Eemeli Suomi

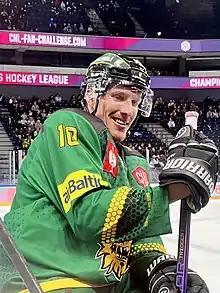

Eemeli Suomi (born 4 December 1995) is a Finnish professional ice hockey forward currently playing for Växjö Lakers of the Swedish Hockey League (SHL)